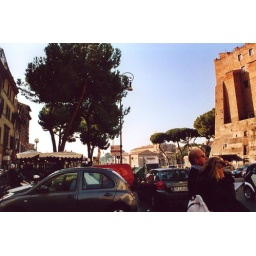
you never feel so alive and so close to death as when you cross a city street in Rome